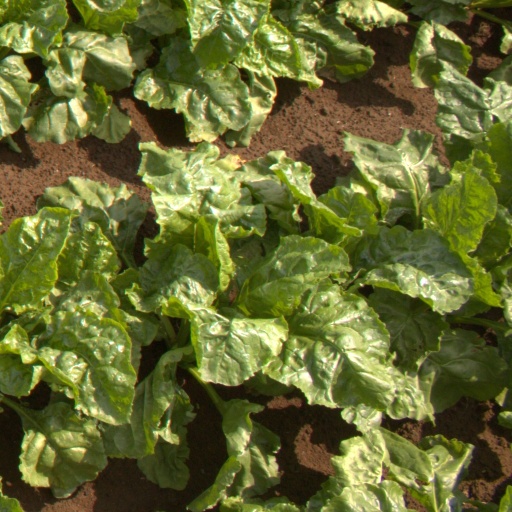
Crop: sugar beet